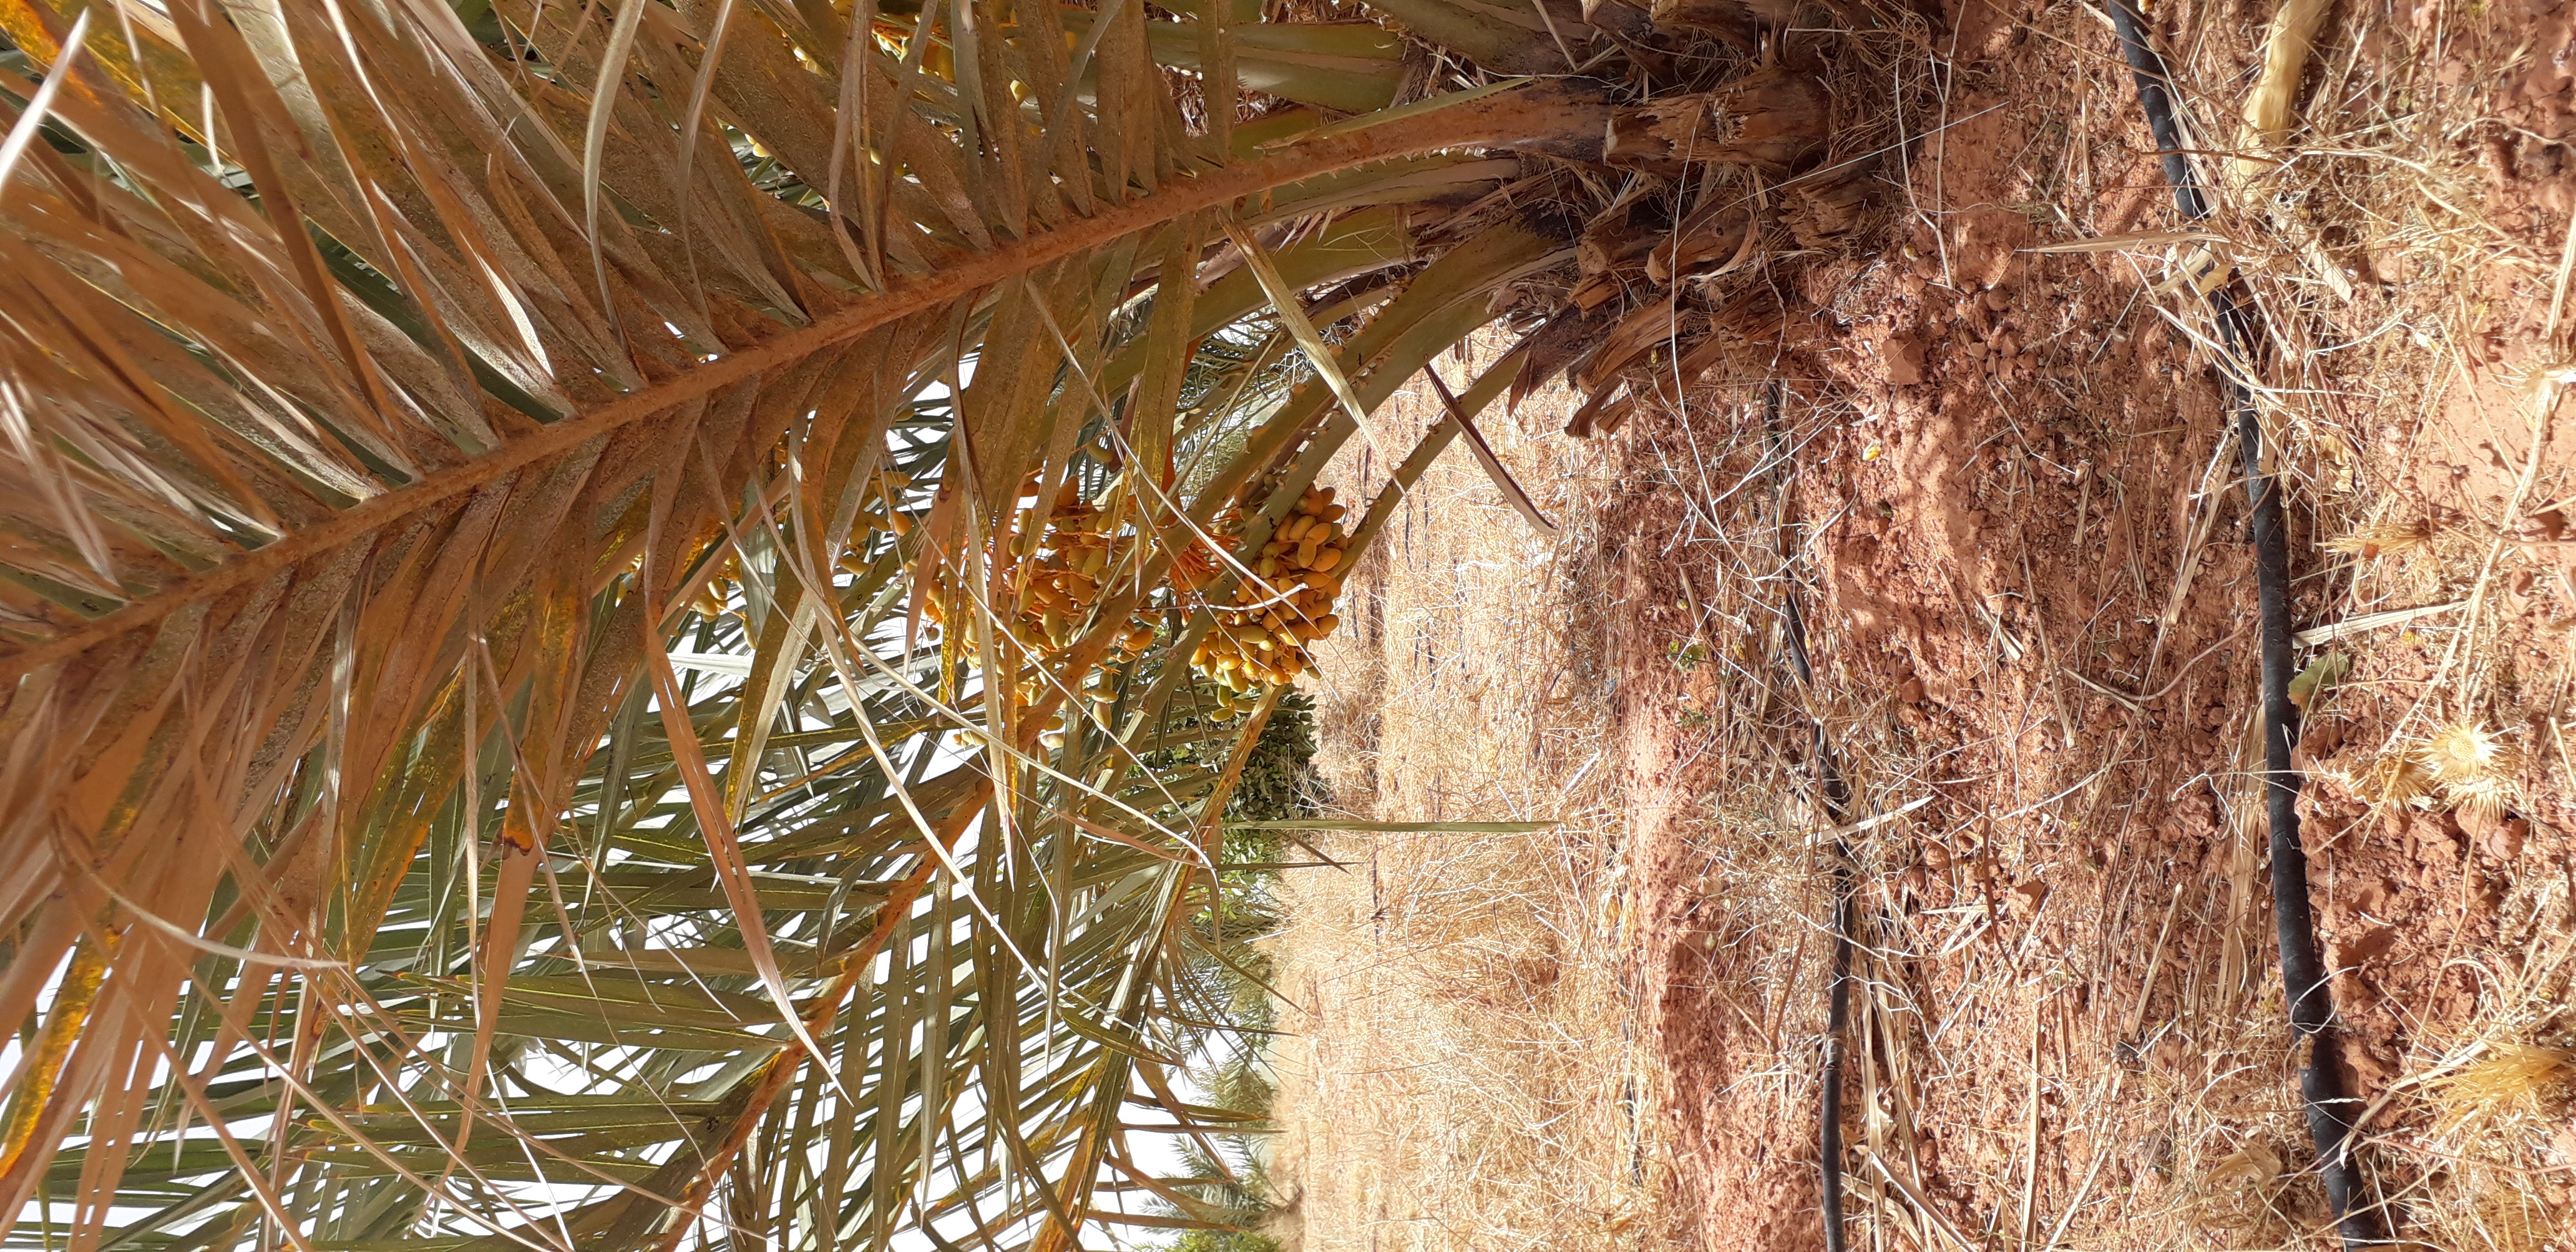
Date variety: kholt